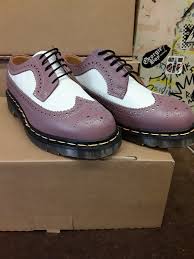
Label: Brogue